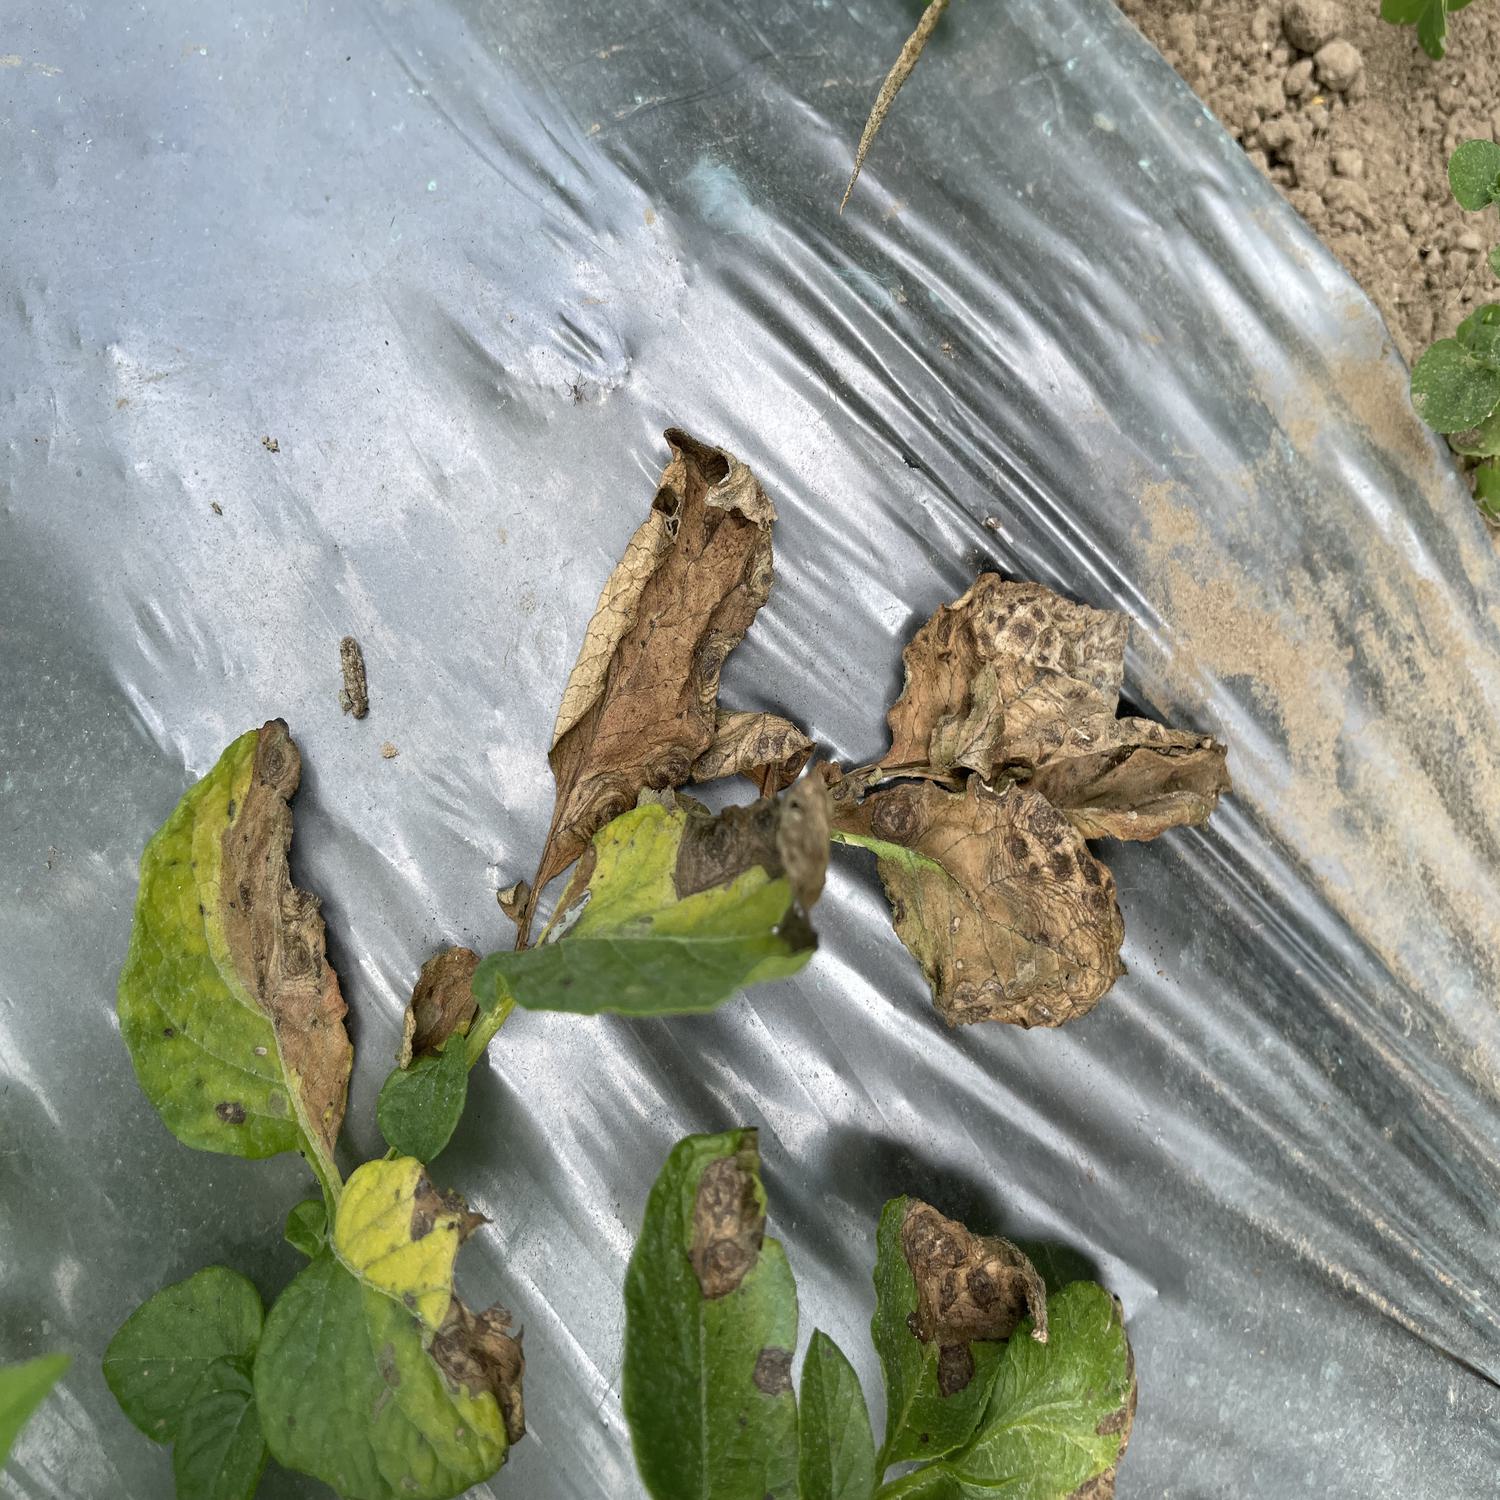
Label: Fungi